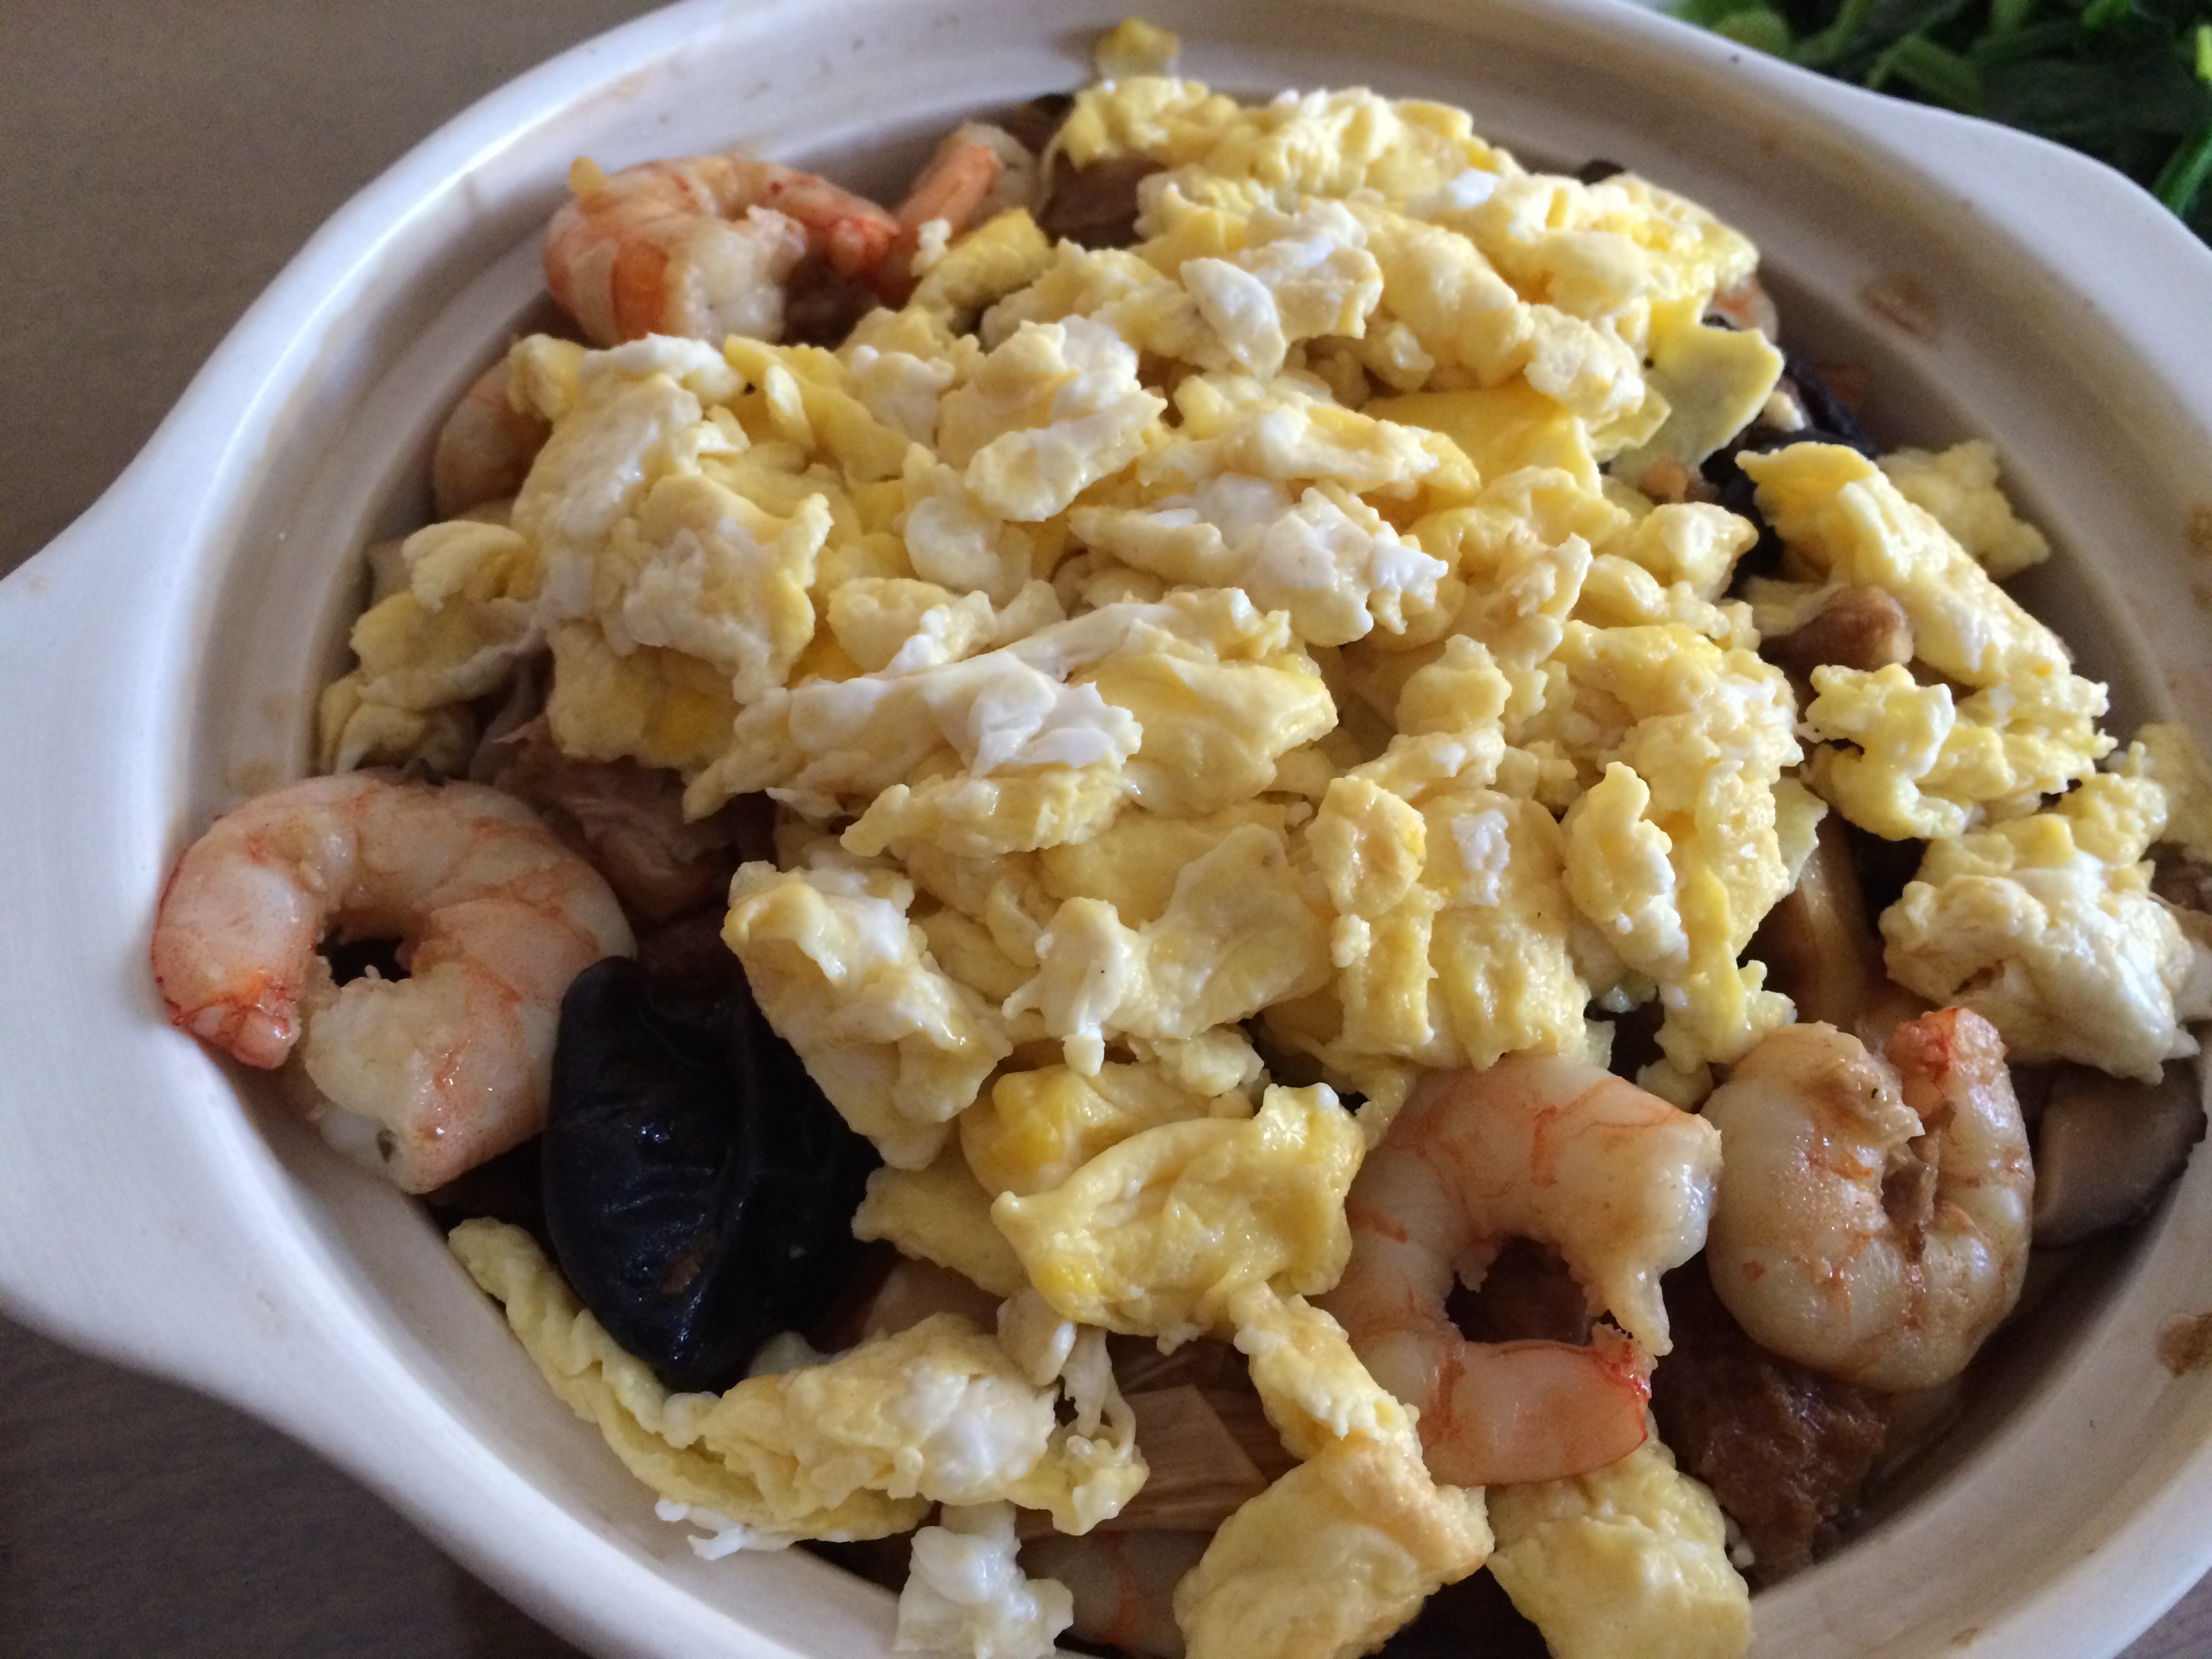
dish, meal, food, produce, vegetable, breakfast, cuisine, egg, shrimp, asian food, vegetarian food, scrambled eggs, side dish, snack food, cruciferous vegetables, sauced noodles